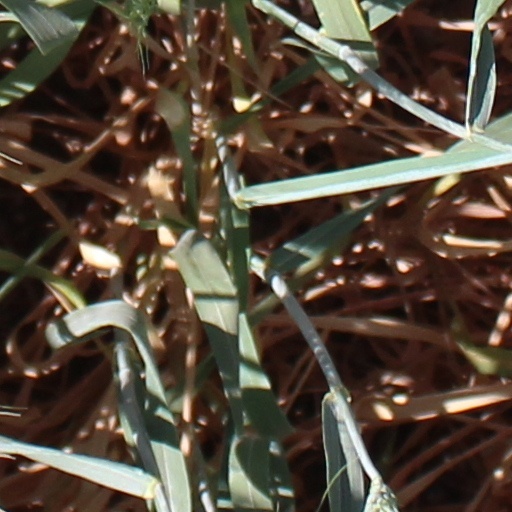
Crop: wheat